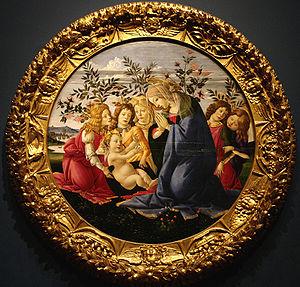
La Madone du Magnificat est un tableau en tondo de Sandro Botticelli, datant de 1481, peint pour la famille Médicis et conservé à la galerie des Offices de Florence.